Pins Are Lucky

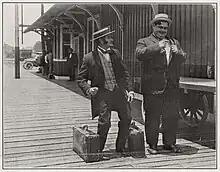
Billy Bowers and Oliver Hardy in a publicity still from "Pins Are Lucky"

Pins Are Lucky is a 1914 American silent comedy film produced by the Lubin Manufacturing Company and starring Billy